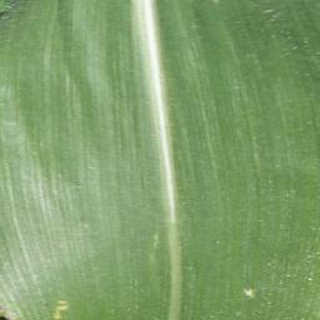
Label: healthy_corn